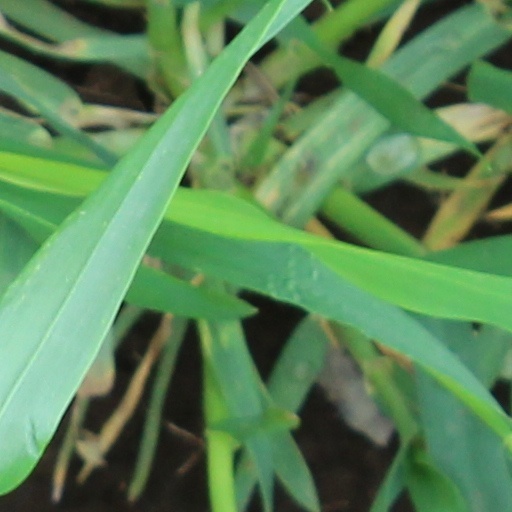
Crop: wheat